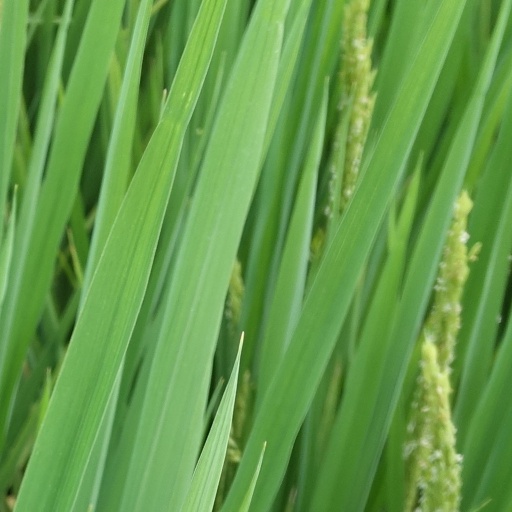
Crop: rice